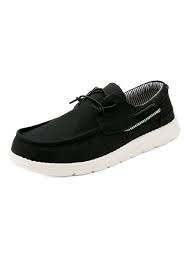
Label: Boat